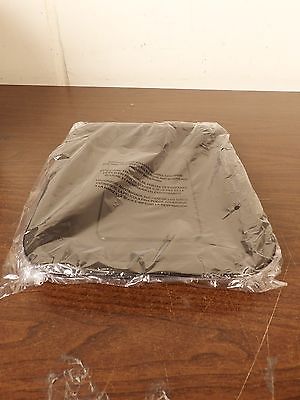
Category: toaster